2010 Belgian Grand Prix

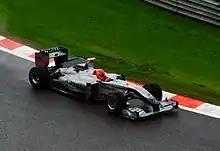
Michael Schumacher took a ten-place grid penalty for dangerous driving at the previous Grand Prix.

Alonso, 10th, lost a plethora of time running wide on the damp La Source corner; he used less front wing angle and an old rear wing. Schumacher was the fastest driver not to progress to the final session in 11th. His teammate Rosberg in 12th lacked grip on a wet-weather set-up and had to slow when he came across the Toro Rosso car of Sébastien Buemi. Toro Rosso's Jaime Alguersuari slowed on the slippery turns 13 and 14 on his final timed lap and was 13th ahead of Liuzzi in 14th. Alguersari's teammate Buemi was 15th. Heikki Kovalainen advanced to the second session for the second time in 2010 since the and qualified his Lotus 16th. Glock made no errors for 17th. Lotus' Jarno Trulli, 18th, made contact with the right-rear of Lucas di Grassi's out of control Virgin Racing vehicle at Stavelot turn. A tyre strategy error and going wide into the gravel on the wet track left Kobayashi 19th. Hispania Racing driver Bruno Senna was 20th and his teammate Yamamoto 21st following a tyre strategy error and Yamamoto being impeded by a slower car. De La Rosa in 22nd lost control of the rear of his car at Rivage turn and struck the wall. Di Grassi, 23rd, set no lap time after his collision with Trulli. Vitaly Petrov lost control of his Renault on dry tyres on a damp kerb exiting Rivage corner and spun into the inside barrier backwards. The session was stopped for six minutes so that marshals could move his car off the track.